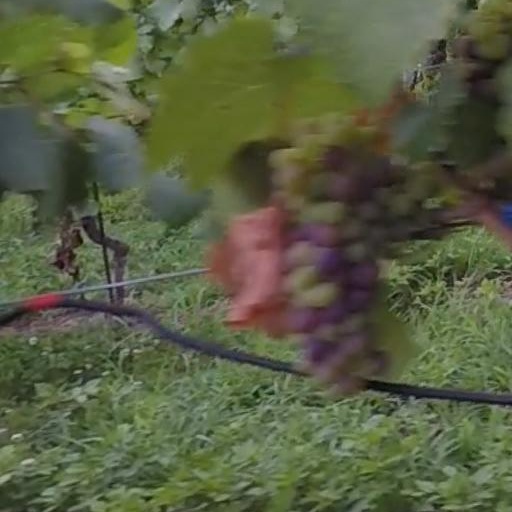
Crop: grape